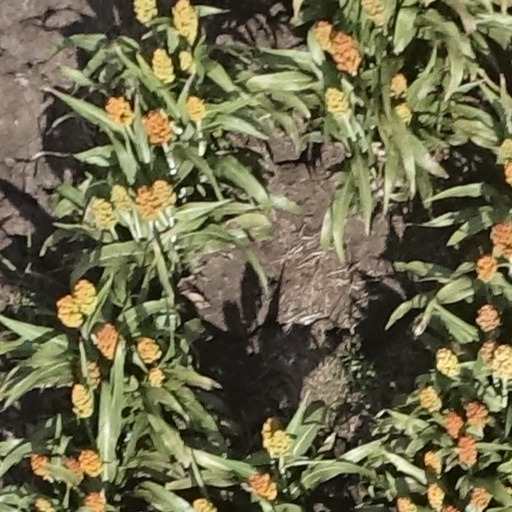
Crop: sorghum